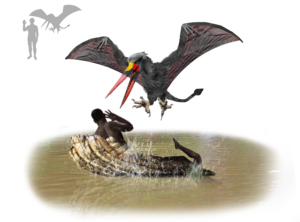
Le kongamato est un prétendu volatile semblable à un ptérosaure qui vivrait dans les marais de Jiundu, au nord-ouest de la Zambie. Cependant, sa présence aurait également été signalée dans d'autres pays d'Afrique.